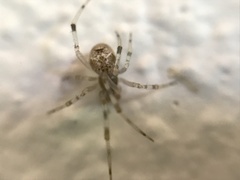
Species: Parasteatoda_tepidariorum